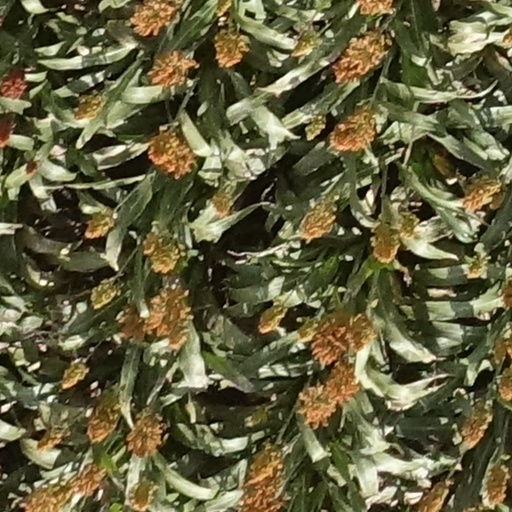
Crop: sorghum